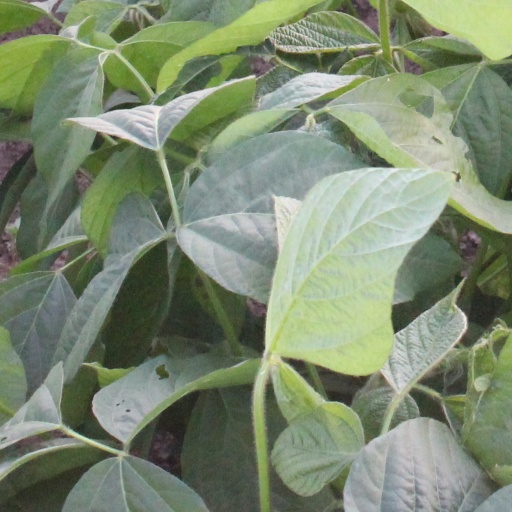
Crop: soybean